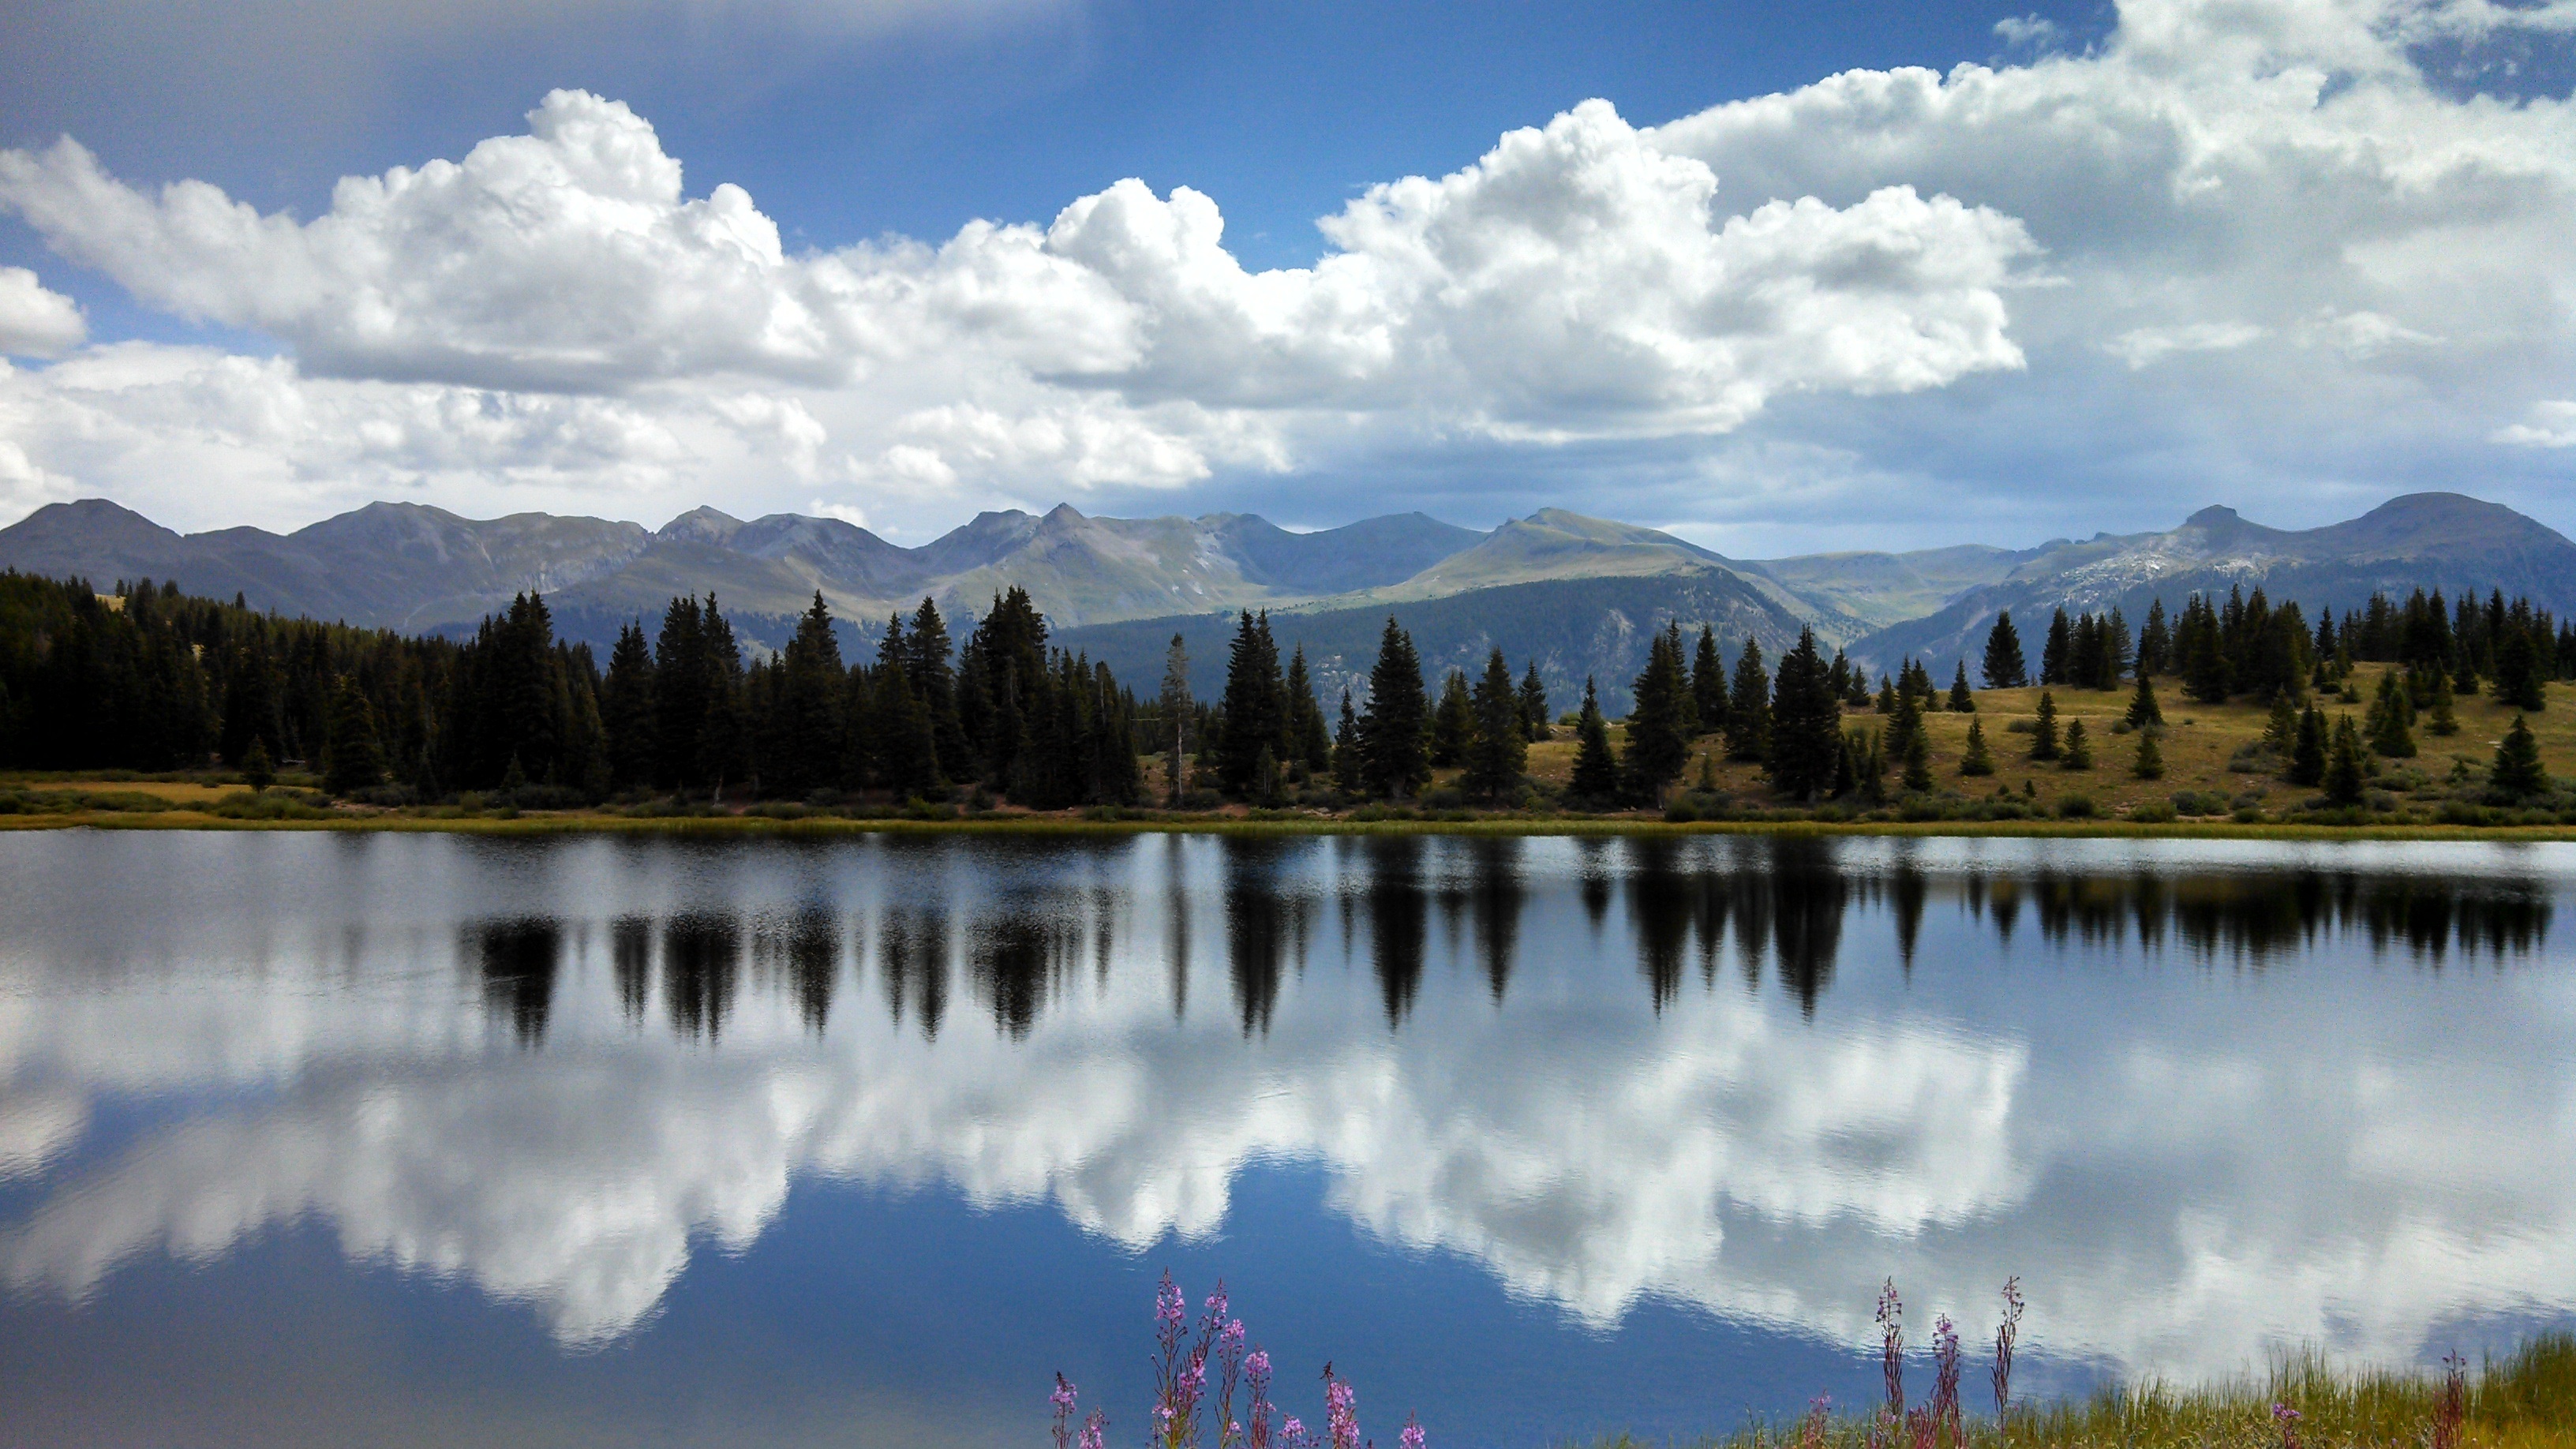
landscape, tree, water, nature, forest, grass, wilderness, mountain, cloud, sky, meadow, morning, lake, mountain range, summer, reflection, scenic, autumn, park, reservoir, body of water, mountains, alps, loch, clouds sky, water reflection, beautiful landscape, meteorological phenomenon, atmospheric phenomenon, mountainous landforms